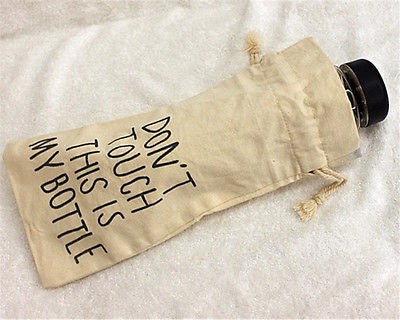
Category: mug